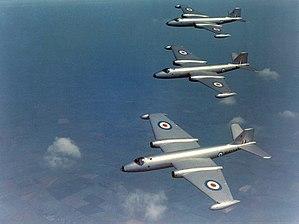
L'English Electric Canberra est le premier bombardier à réaction conçu par le Royaume-Uni, juste après la Seconde Guerre mondiale. Dérivé en versions de reconnaissance ou d'appui feu, utilisé par une quinzaine de pays, il a été construit à plus de 1 400 exemplaires et décliné en 27 versions. L'Australie et les États-Unis l'ont produit sous licence. Aux États-Unis, l'avion est dénommé Martin B-57 Canberra et des versions spécifiques y ont été développées.